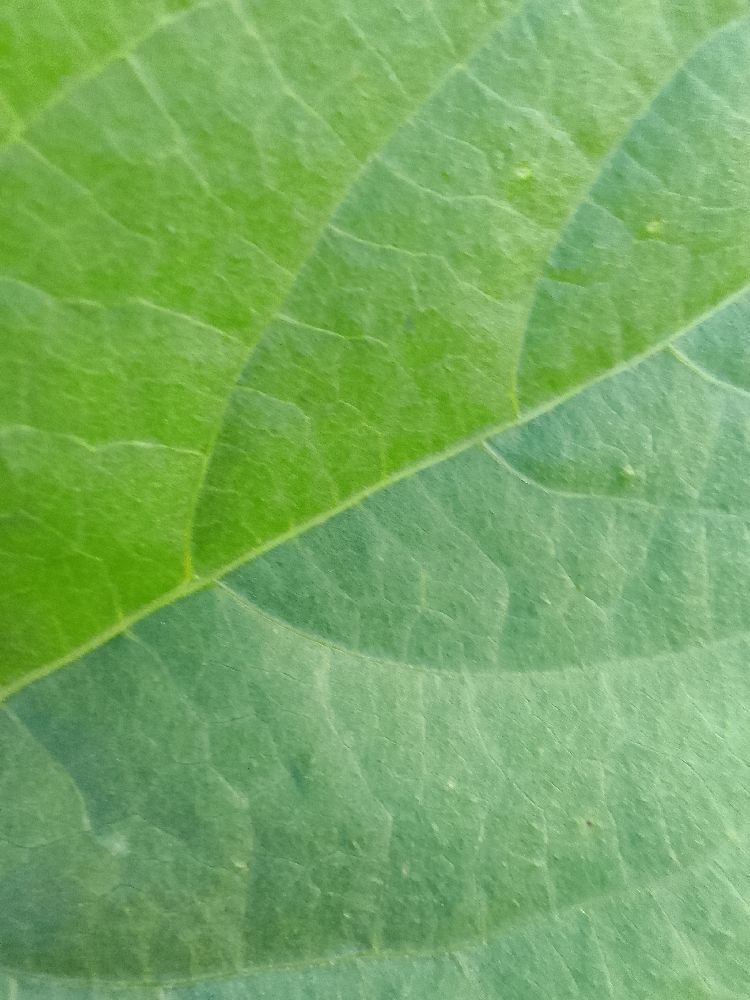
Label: healthy